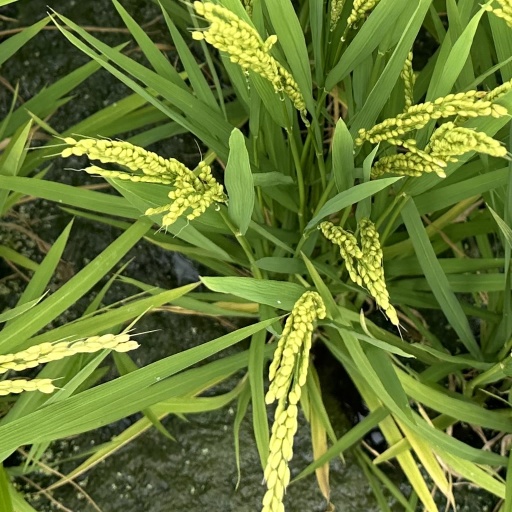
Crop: rice